Les Esseintes

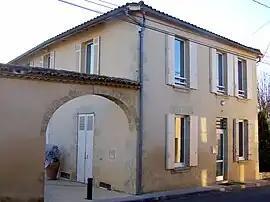
Town hall

Les Esseintes is a commune in the Gironde department in southwestern France.